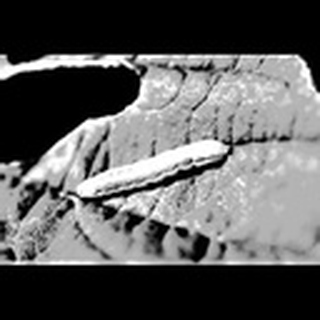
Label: cotton_army_worm